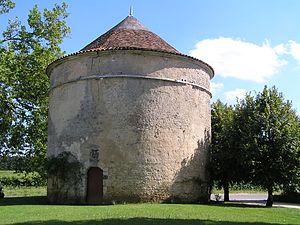
Le château de Garde-Épée à Saint-Brice est construit sur le bord d'un plateau dominant au loin la Charente.